Waverley novels

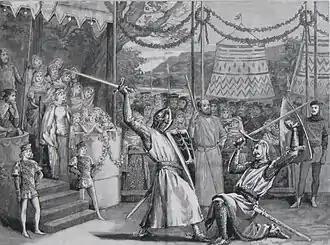
Illustration from "The Graphic" of Arthur Sullivan's operatic adaptation of "Ivanhoe".

The Waverley novels are a long series of novels by Sir Walter Scott (1771–1832). For nearly a century, they were among the most popular and widely read novels in Europe.